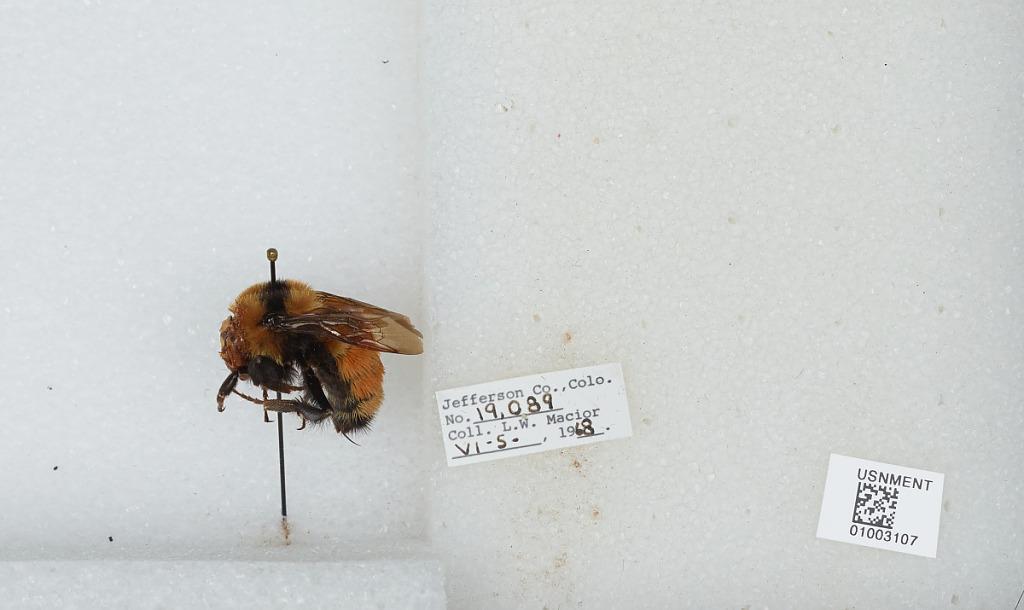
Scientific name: Bombus (Pyrobombus) huntii Greene
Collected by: L. Macior
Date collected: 1968-6-5
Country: United States
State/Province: Colorado
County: Jefferson
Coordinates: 39.3772, -105.801